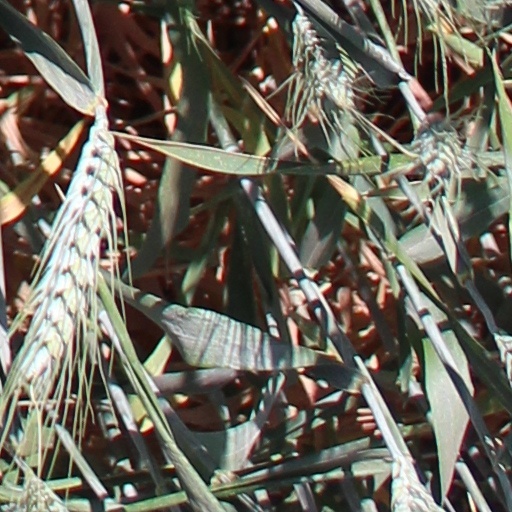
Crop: wheat